Valve amplifier

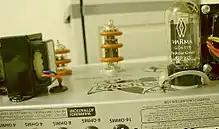
A single-ended class 'A' guitar amplifier chassis, with additional GZ34 valve rectifier installed.

In audio applications, valves continue to be highly desired by most professional users, particularly in recording studios' equipment and guitar amplifiers. There is a subgroup of audio enthusiasts who advocate the use of tube amplifiers for home listening. They argue that tube amplifiers produce a "warmer" or more "natural" valve sound. Companies in Asia and Eastern Europe continue to produce valves to cater to this market.